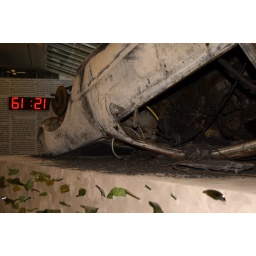
Burned out car surrounded by broken glass